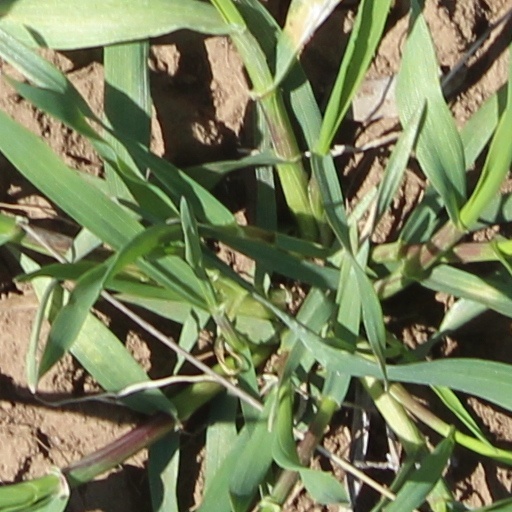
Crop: wheat